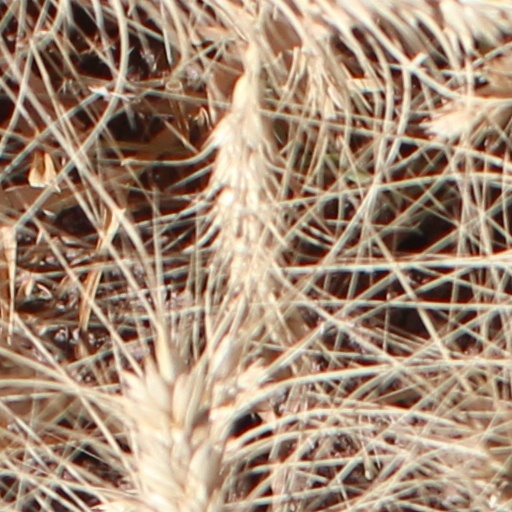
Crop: wheat